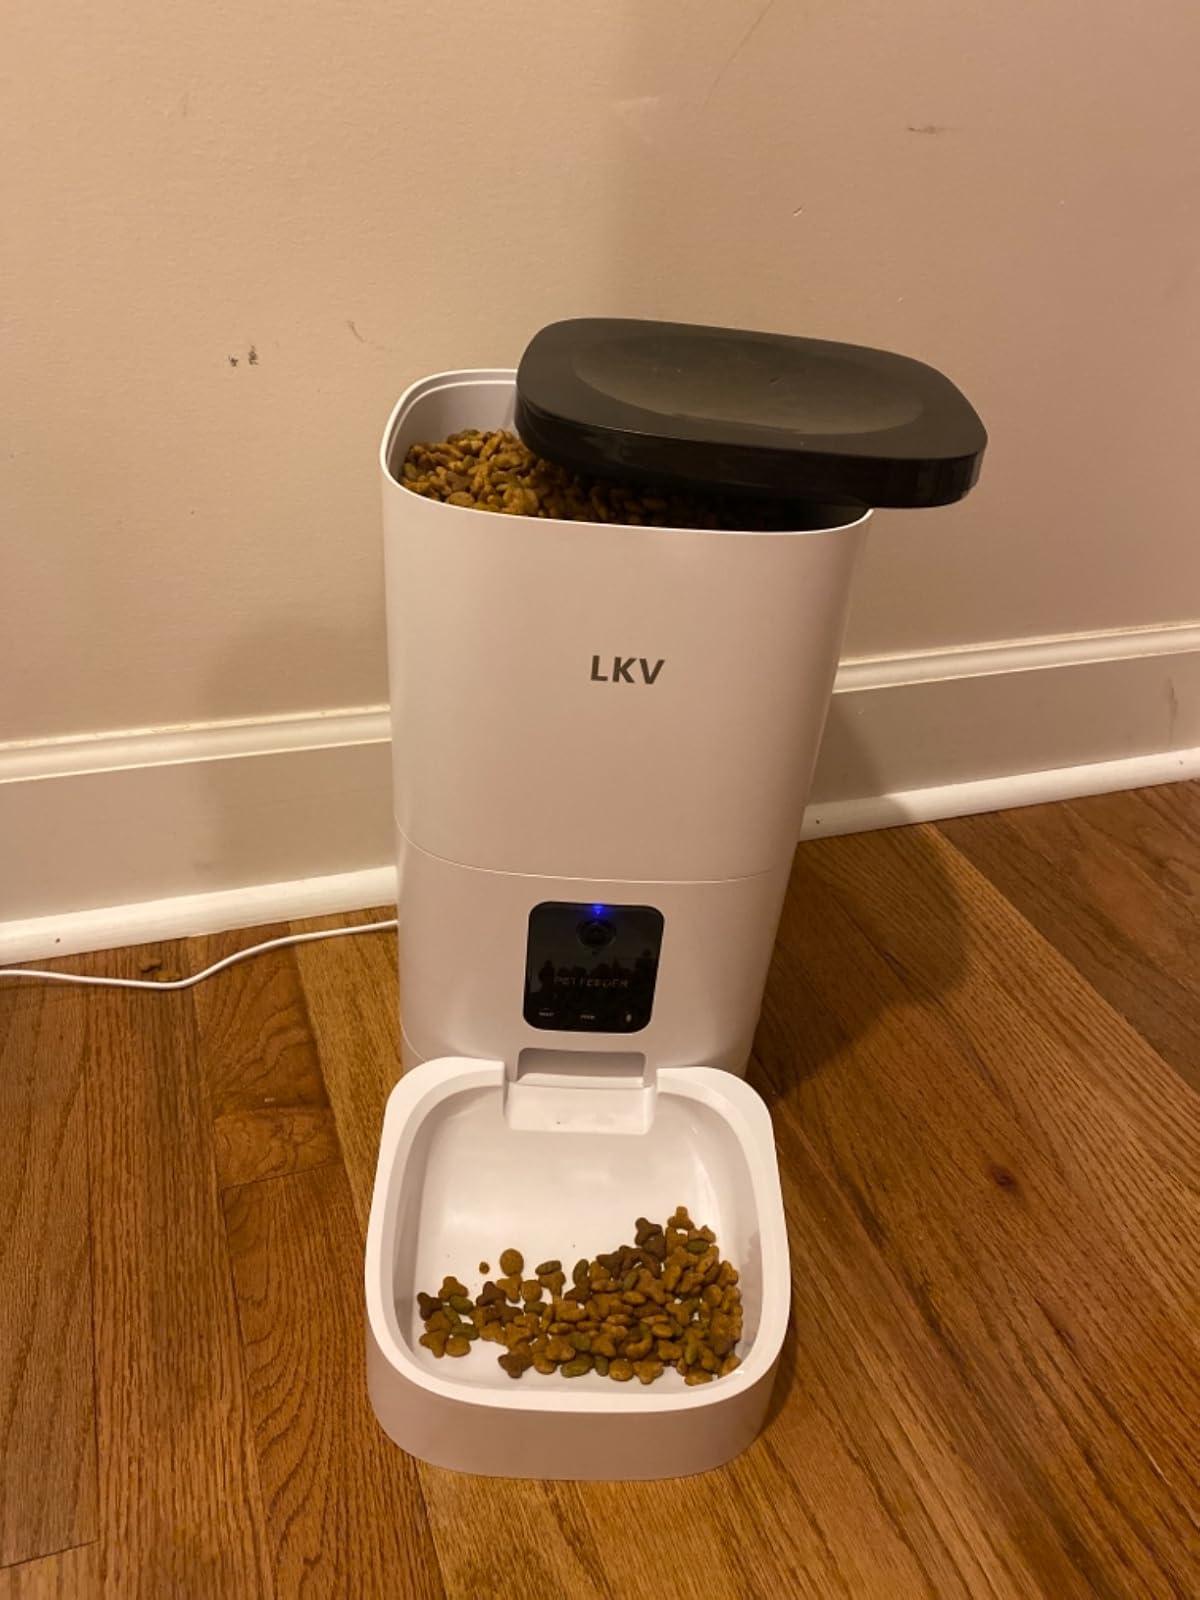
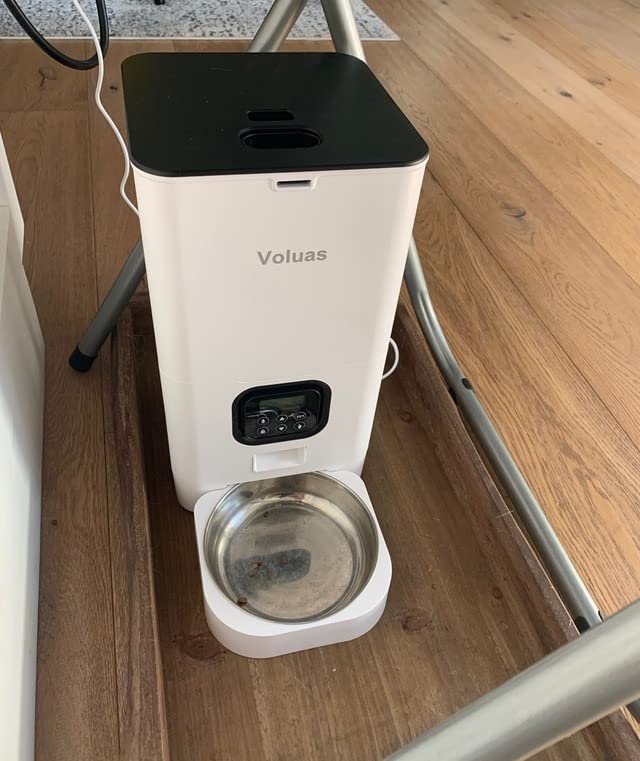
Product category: items_feeder
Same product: no